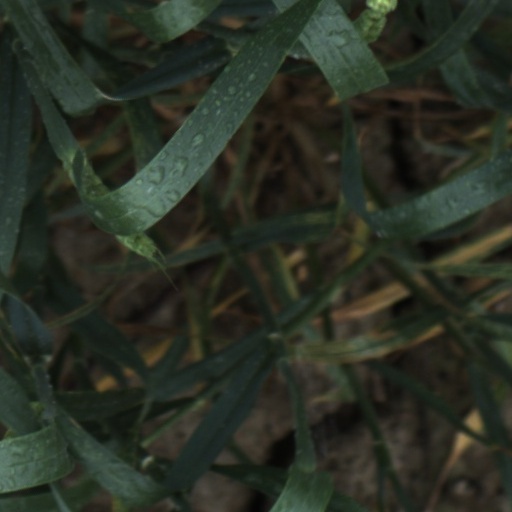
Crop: wheat